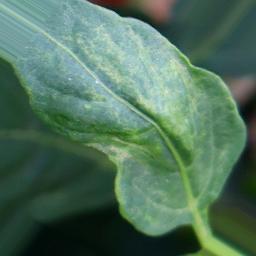
Label: healthy